Churches of Verona

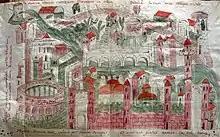
The Raterian Iconography, the oldest known depiction of the city of Verona

Numerous churches and monasteries were built in Lombard and Frankish times, buildings mostly known from two important records from that period: the "Versus de Verona", a composition in rhythmic prose datable to the reign of Pepin, and the "Raterian Iconography", a map that Bishop Ratherius had made around the middle of the 10th century. These important written documents give an insight into which churches were already in existence at that time among which are especially mentioned the church of Santa Maria Matricolare, the baptistery of San Giovanni in Fonte, the church of Sant'Elena and the church of Santa Maria Antica in the oldest center, then the church of San Giovanni in Valle across the Adige River and the Benedictine monastery of San Fermo in its vicinity. Within the walls the documents also mention the presence of the monasteries of St. Euphemia and the church of St. Lawrence, while outside the walls the monasteries of Saints Nazaro and Celso and St. Mary in Organo, the latter under the jurisdiction of the patriarch of Aquileia. All these buildings, some of which were severely damaged by the Hungarian invasion of 932, underwent rather significant transformations in the following centuries, so that few material remains have survived untouched until today.